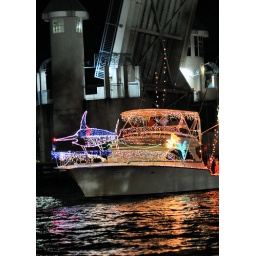
blue marlin 2 under bridge